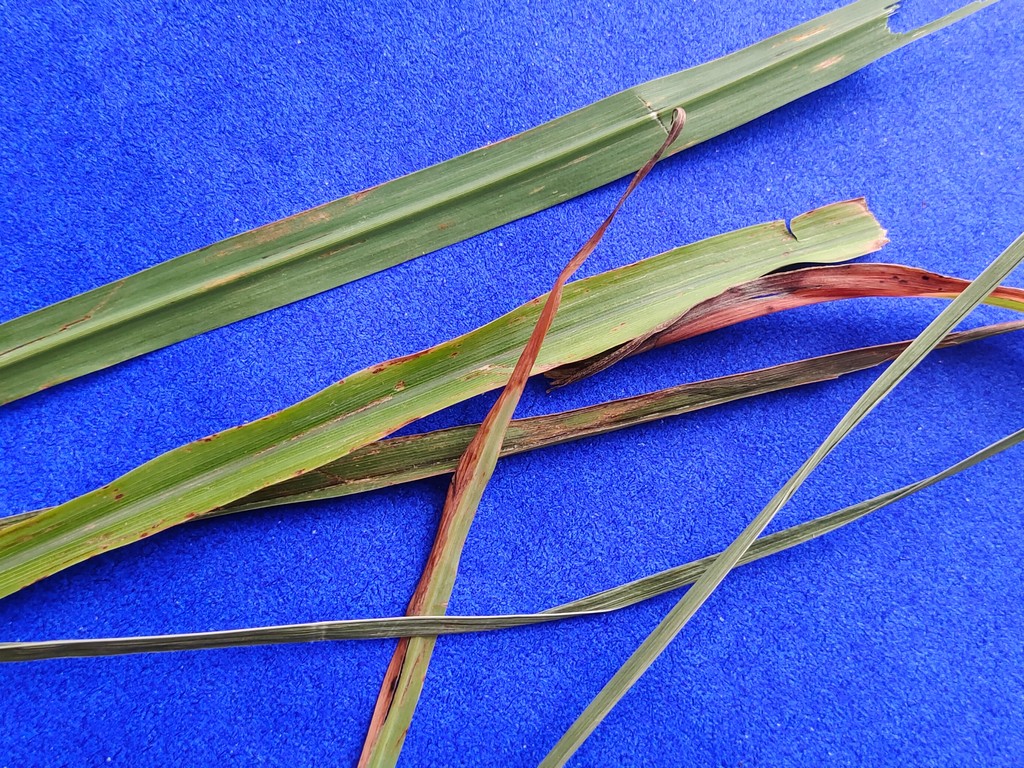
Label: Unhealthy